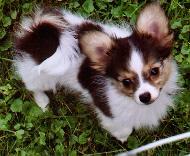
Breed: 806-n000129-papillon